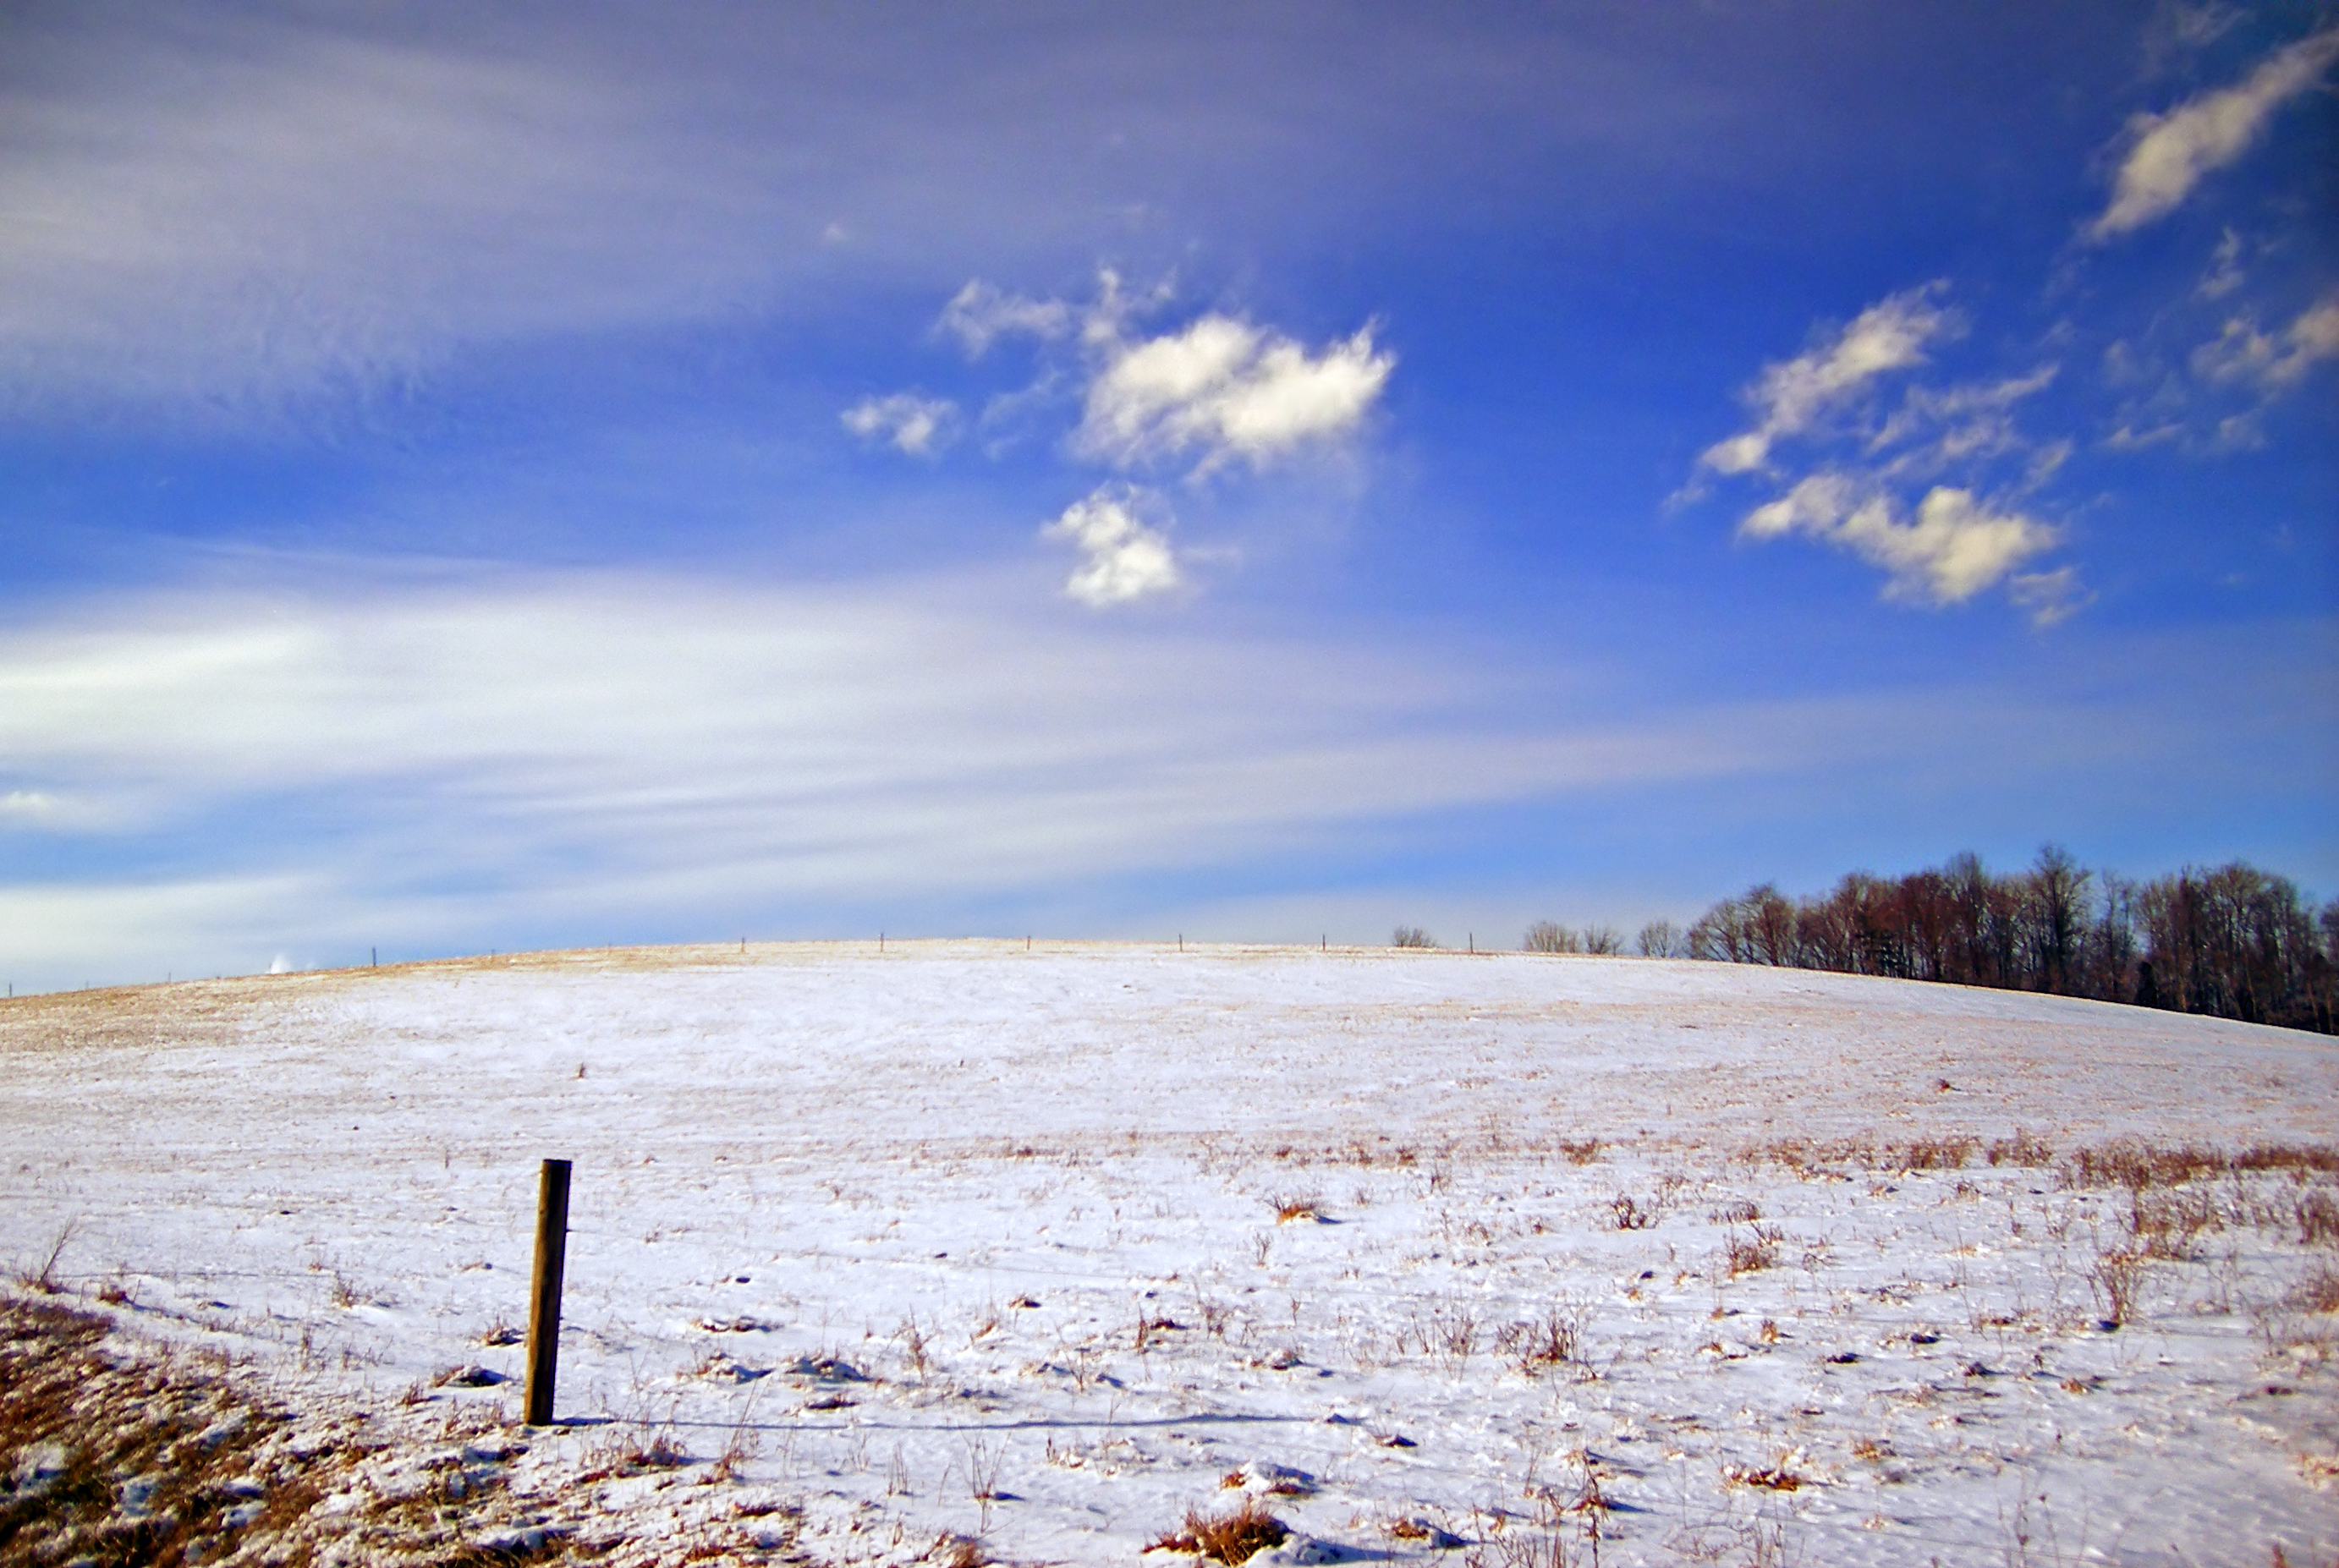
beach, landscape, sea, coast, nature, sand, horizon, mountain, snow, winter, cloud, sky, sunrise, sunset, field, sunlight, morning, hill, shore, lake, dawn, evening, rural, reflection, weather, season, hills, creativecommons, clouds, stratocumulus, pennsylvania, columbiacounty, brightlight, plateau, altostratus, greenwoodtownship, habitat, natural environment